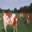
Label: cattle